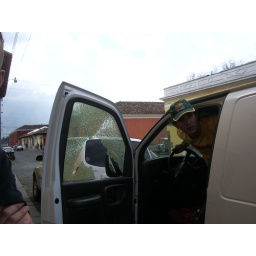
Shattered window in the guys van